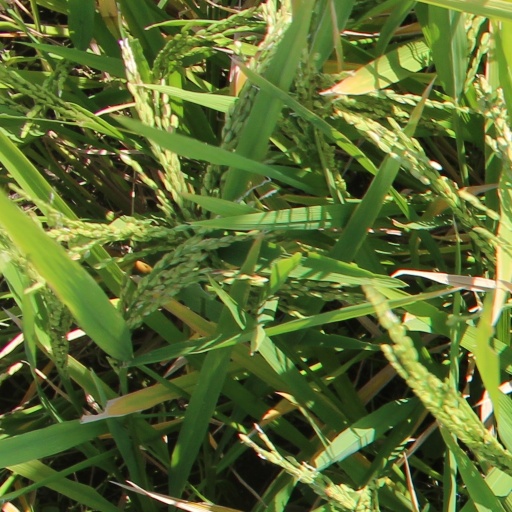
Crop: rice